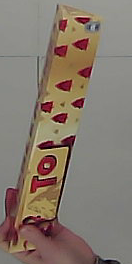
Product: toblerone_white